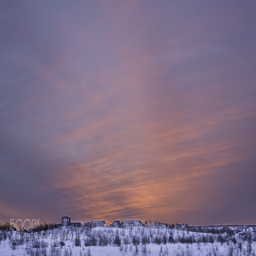
one of those winter days